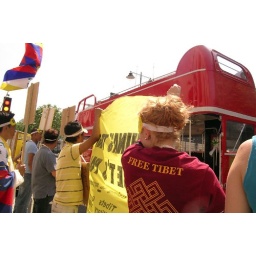
Big red bus - proof that the demo took place in London.